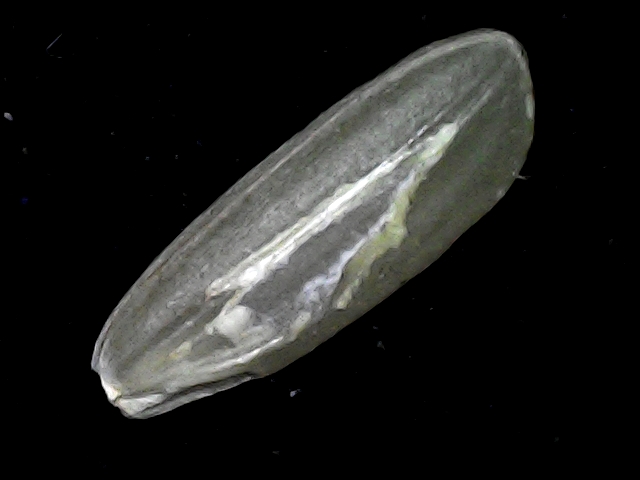
Rice variety: BD91